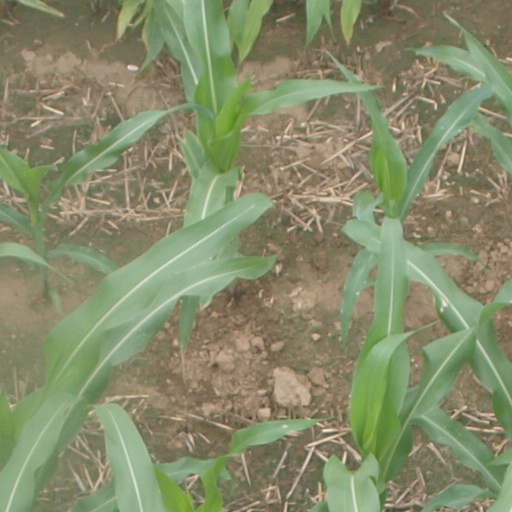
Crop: maize; corn